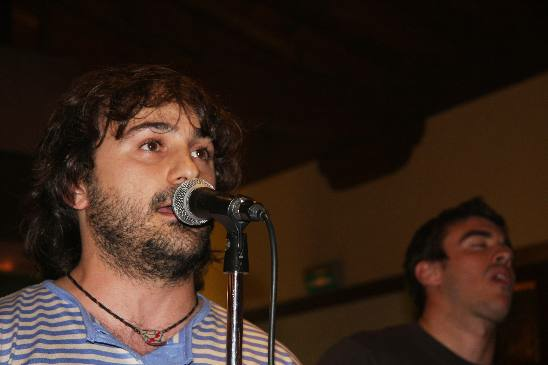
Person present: Yes